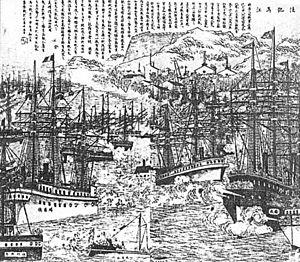
La flotte du Fujian était l'une des quatre flottes régionales chinoises pendant les dernières décennies du XIXᵉ siècle. Elle a été pratiquement annihilée le 23 août 1884 par l'escadre d'Extrême-Orient de l'amiral Amédée Courbet à la bataille de Fuzhou, qui marque le début de la guerre franco-chinoise.